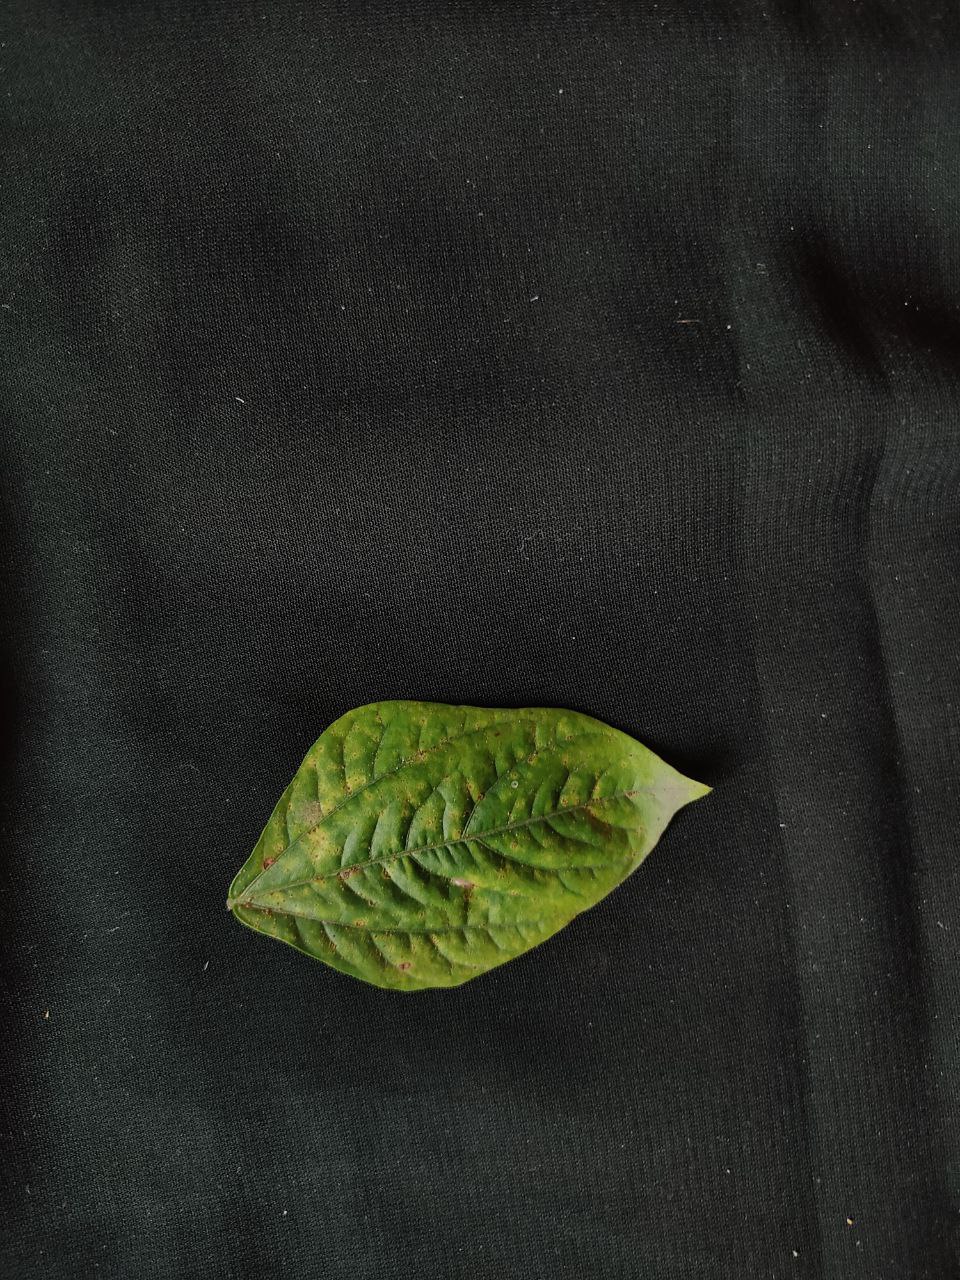
Crop: cowpea
Leaf condition: Septoria leaf spot